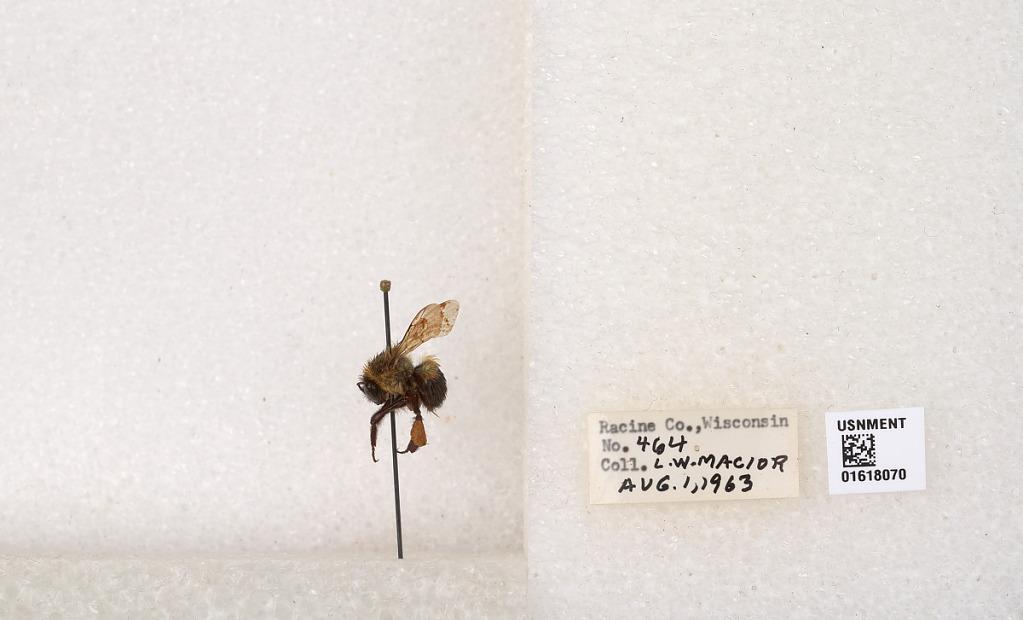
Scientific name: Bombus impatiens Cresson
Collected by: L. Macior
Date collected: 1963-8-1
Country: United States
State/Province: Wisconsin
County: Racine
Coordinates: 42.7299, -87.8123